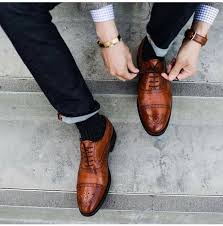
Label: Brogue